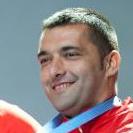
Age: 27